Cantabrian labarum

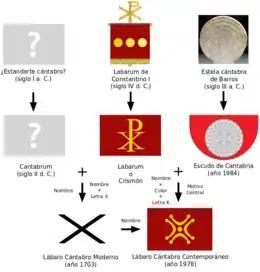
Cantabrian labarum genesis

The Cantabrian labarum (Cantabrian: "lábaru cántabru" or ) is a modern interpretation of the ancient military standard known by the Romans as "Cantabrum". It consists of a purple cloth on which there is what would be called in heraldry a "saltire voided" made up of curved lines, with knobs at the end of each line.